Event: Nepal Earthquake
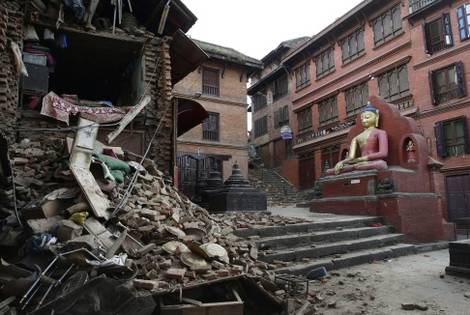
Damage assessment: damage